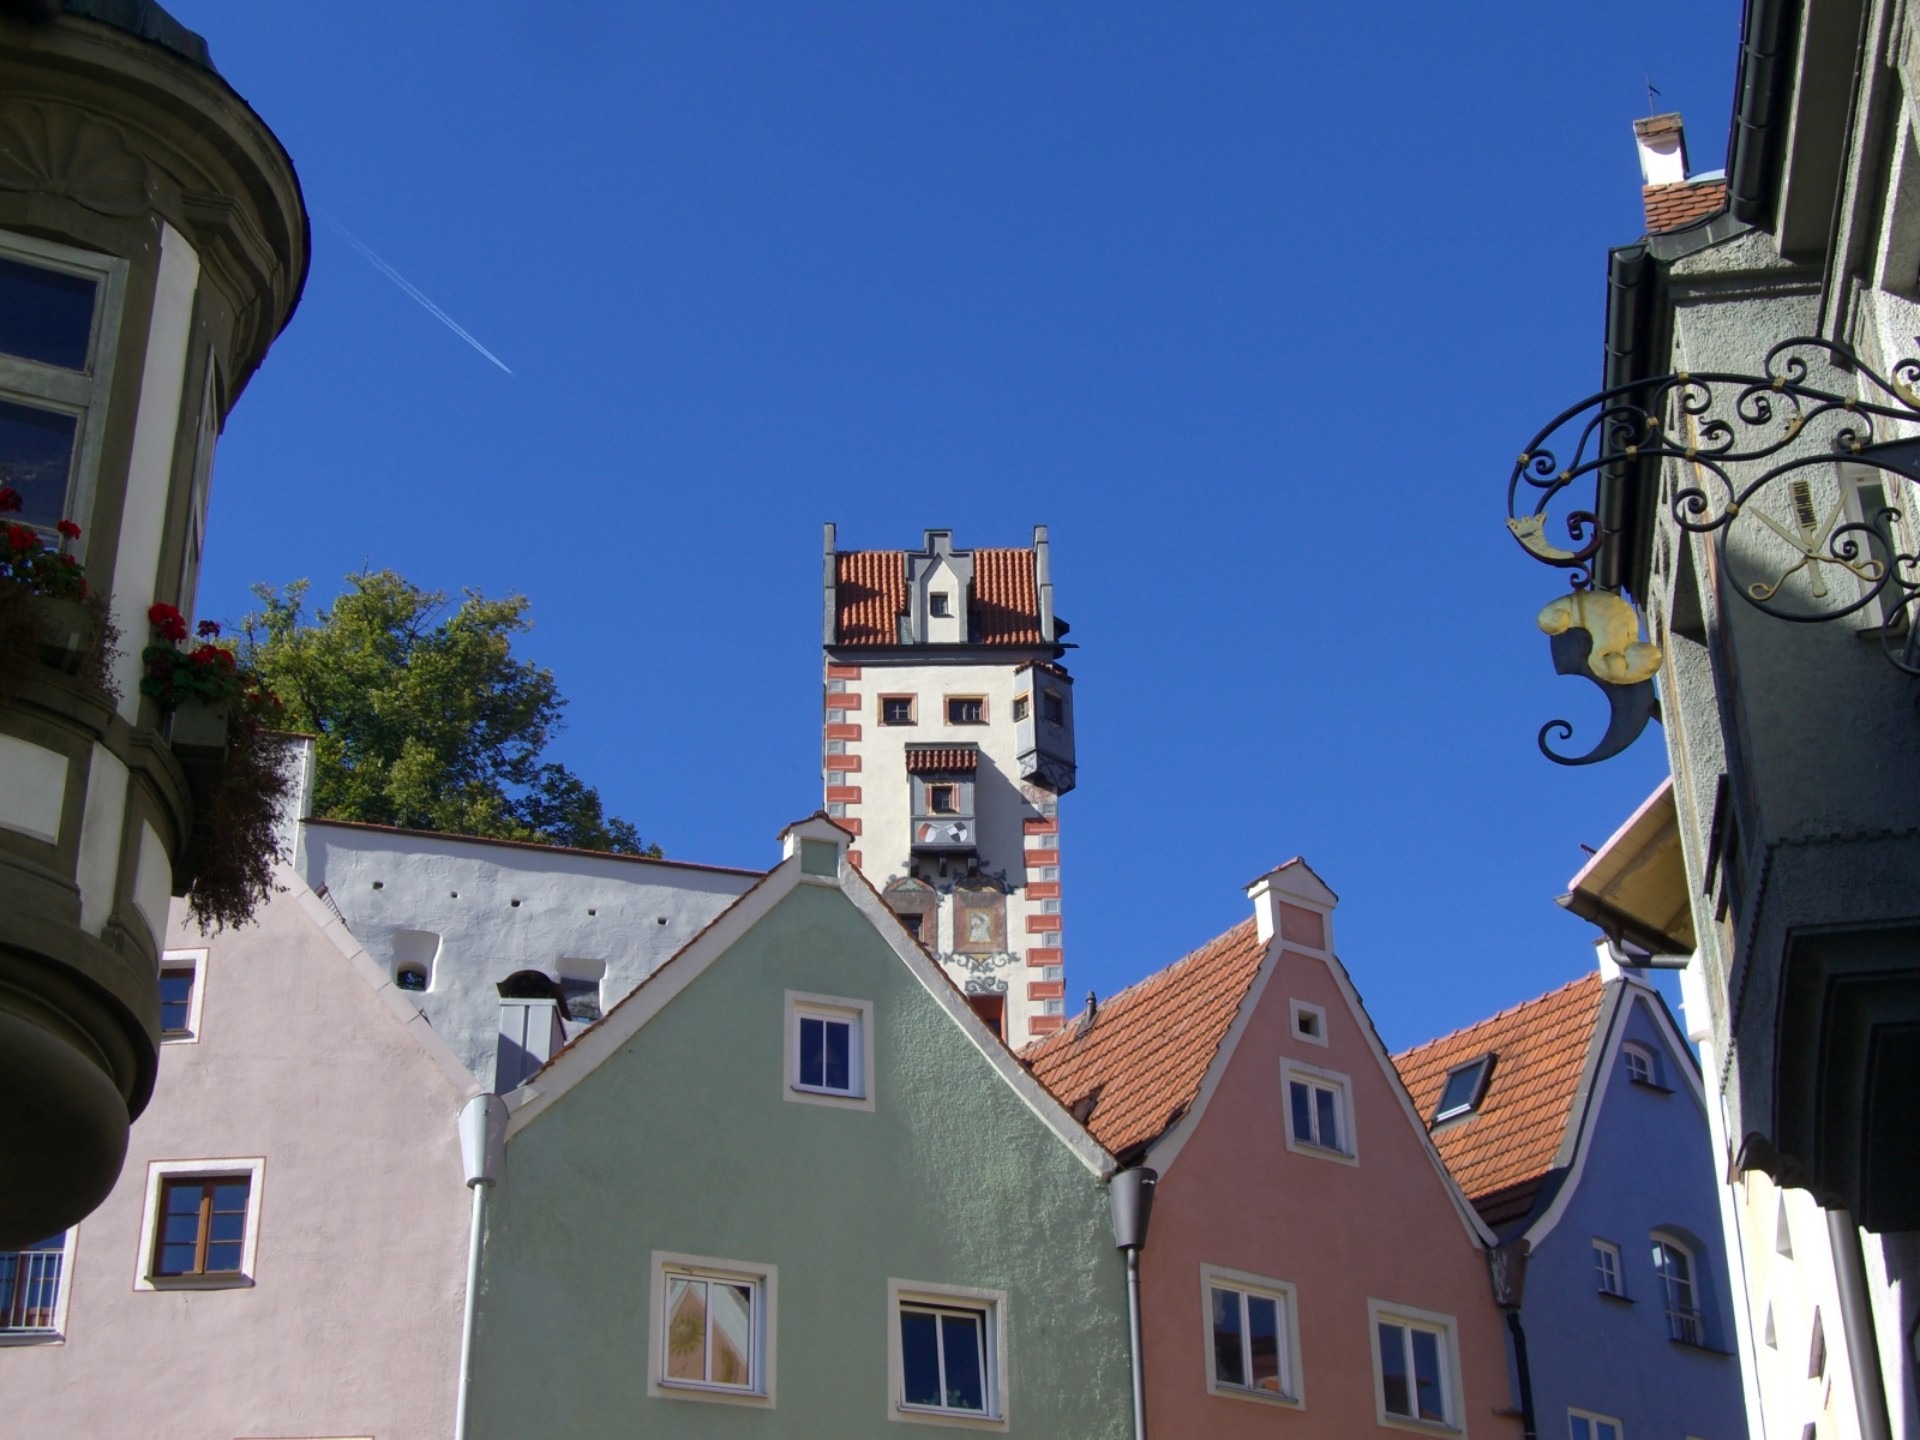
architecture, sky, house, town, city, cityscape, downtown, village, tower, castle, landmark, facade, blue, tourism, old town, row of houses, high castle, fussen, human settlement